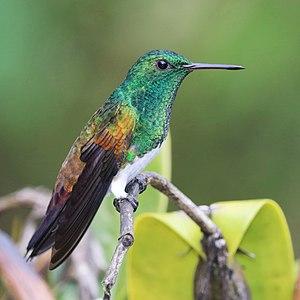
L'Ariane d'Edward est une espèce de colibris.